Ryan Ranch

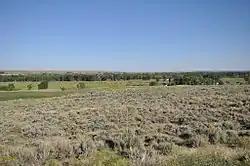

The Ryan Ranch is a ranch on the east bank of the North Platte River in Carbon County, Wyoming, about south of Saratoga. One of the oldest ranches in the Platte Valley of central Wyoming, it was founded by Barton T. Ryan in 1874 and expanded by his son Cecil A. Ryan. The ranch headquarters comprises 17 structures arranged around a barnyard. The oldest structure is the 1875 homestead. Other buildings include sheds, shops, guest cabins, barns, trailers and a privy.